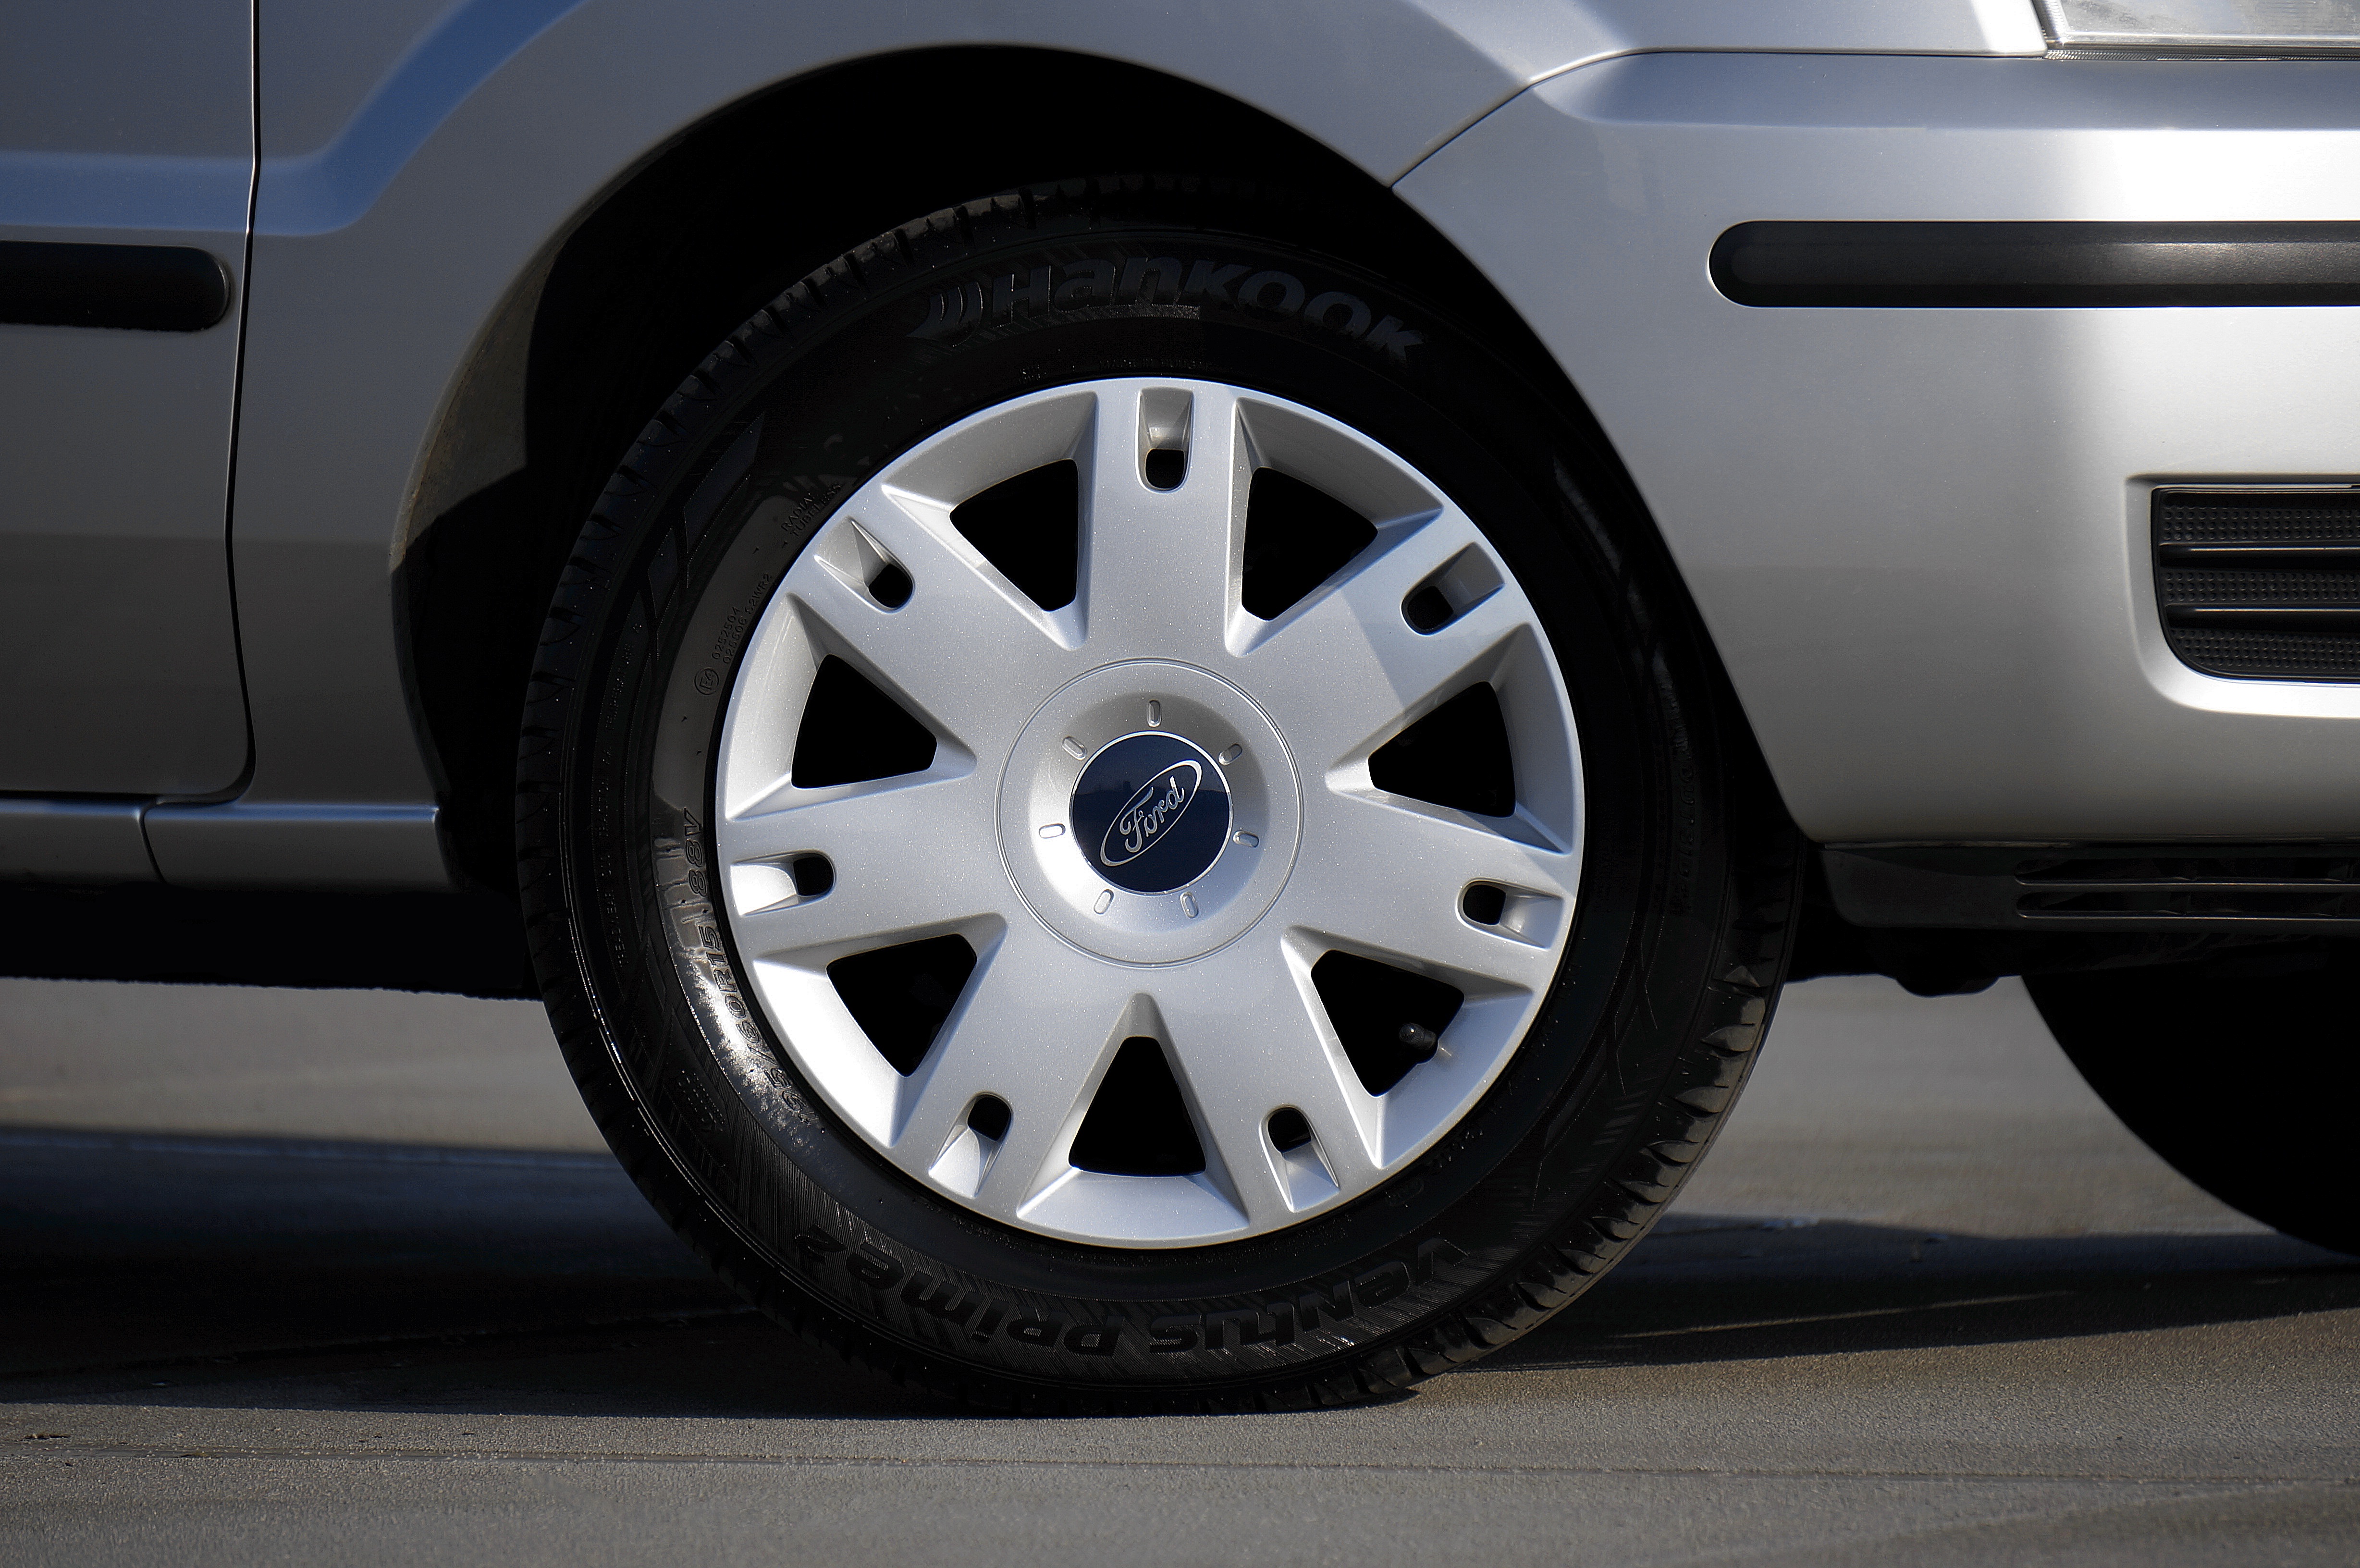
road, car, wheel, automobile, transportation, transport, vehicle, spoke, auto, black, tire, automotive, bumper, tyre, rim, sedan, bmw, rubber, city car, land vehicle, automobile make, automotive exterior, compact car, luxury vehicle, automotive tire, family car, executive car